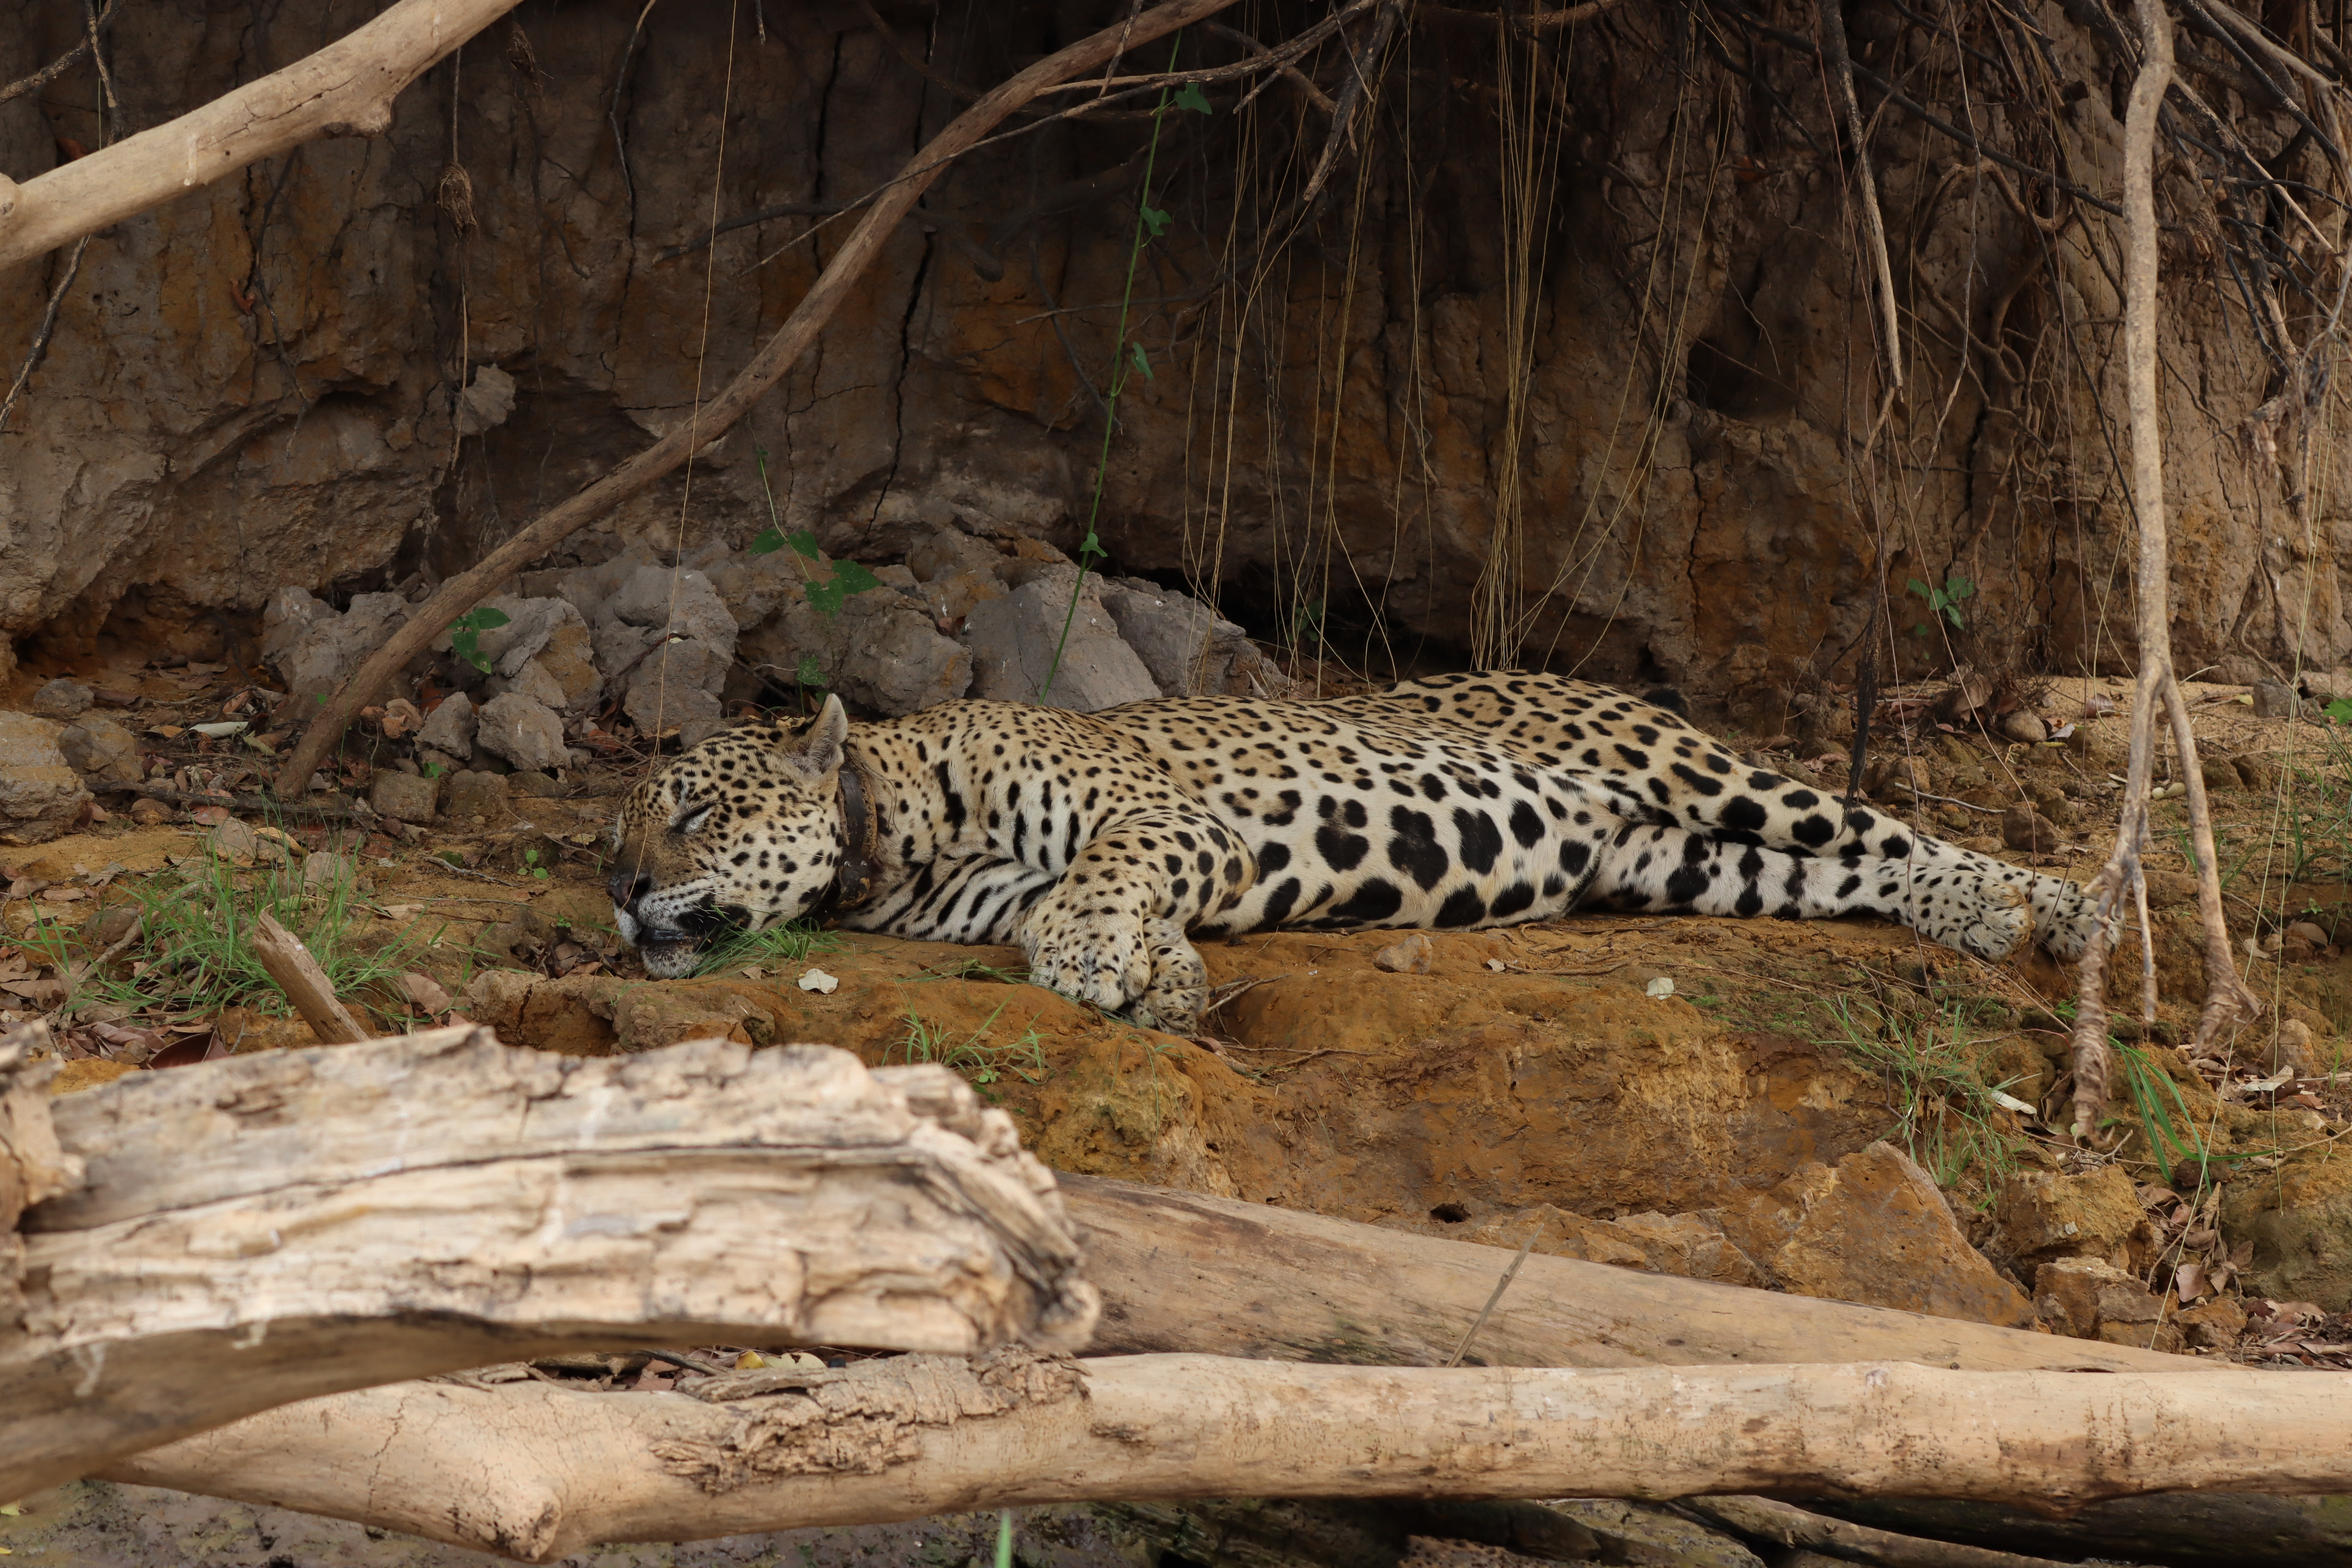
Jaguar: Ousado